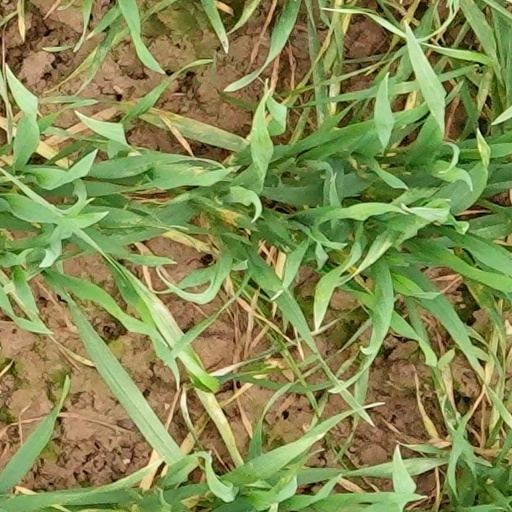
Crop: wheat